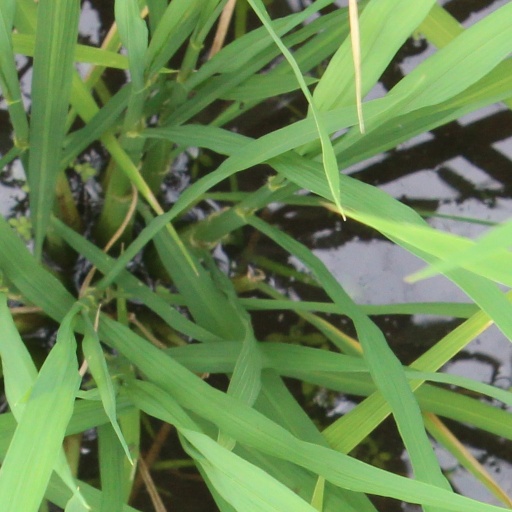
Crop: rice